Hohenlohe-Waldenburg-Schillingsfürst

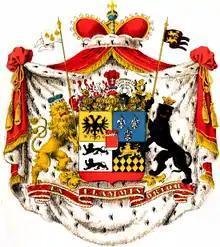
Coat of arms of the Princes of Hohenlohe-Waldenburg-Schillingsfürst

Hohenlohe-Waldenburg-Schillingsfürst was a County, and later Principality in northeastern Baden-Württemberg, Germany. The name Hohenlohe derives from the castle of Hohenloch near Uffenheim in Mittelfranken, which came into the possession of the descendants of Conrad of Weikersheim by 1178.